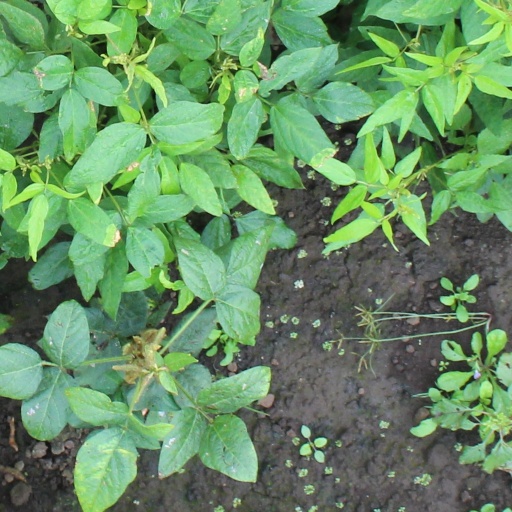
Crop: soybean